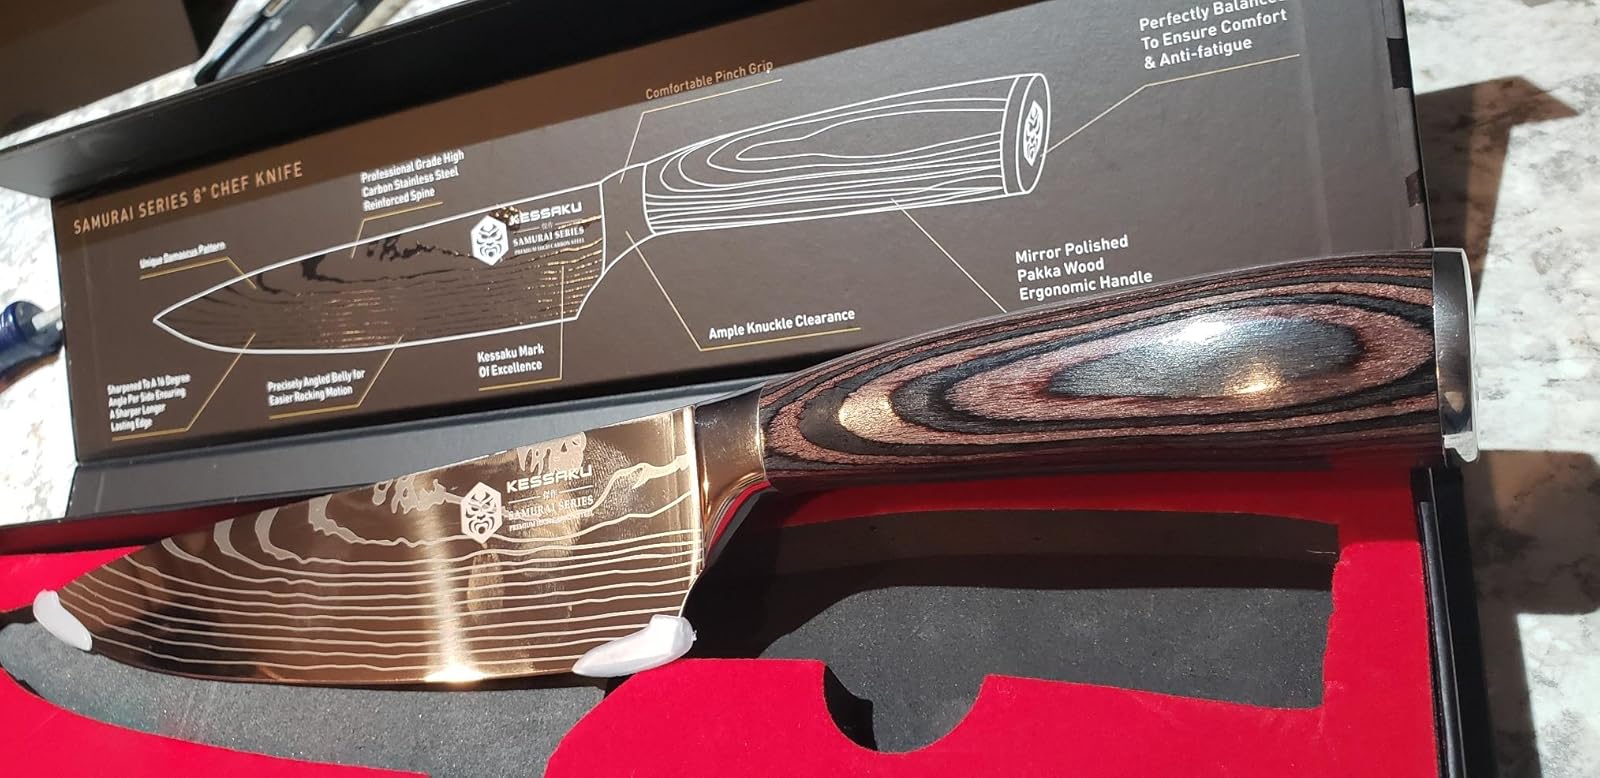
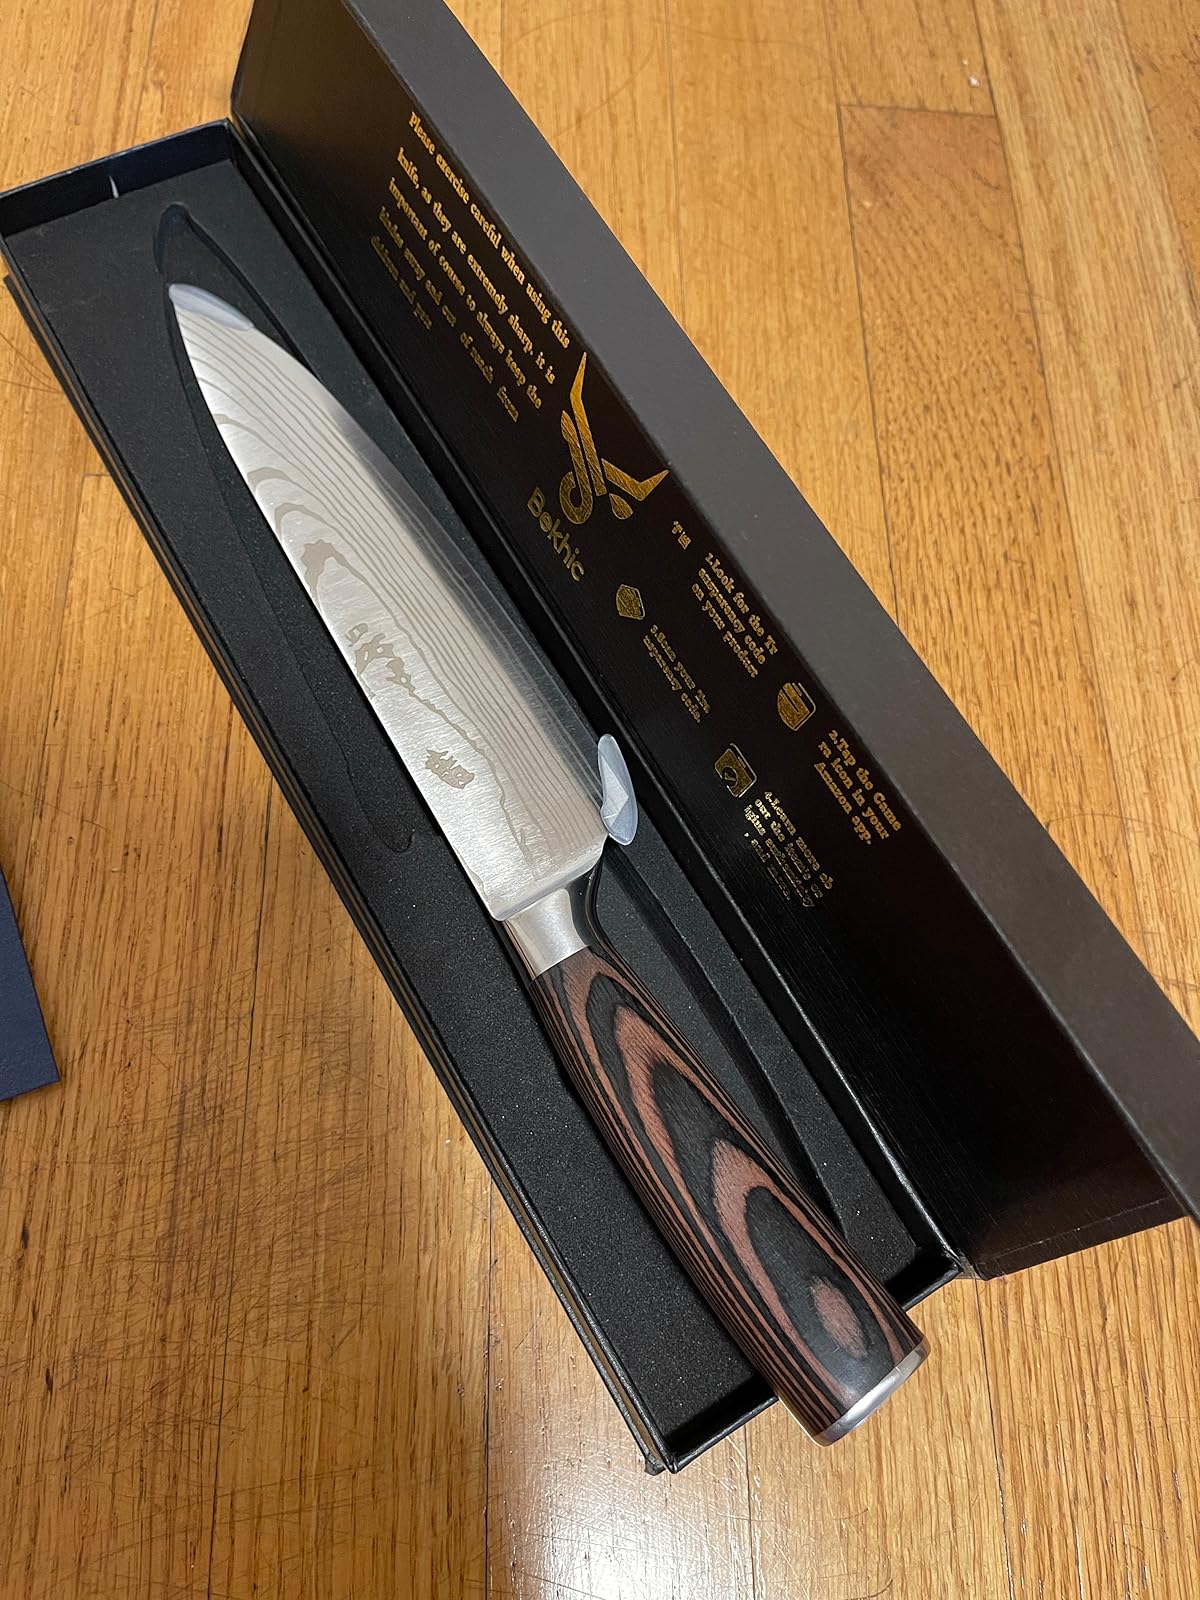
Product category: items_knife
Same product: no